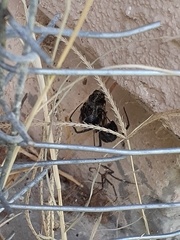
Species: Lactrodectus_hesperus